History of aviation

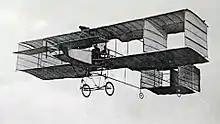
Early Voisin biplane

Around the last decade of the 19th century, a number of key figures were refining and defining the modern aeroplane. Lacking a suitable engine, aircraft work focused on stability and control in gliding flight. In 1879, Biot constructed a bird-like glider with the help of Massia and flew in it briefly. It is preserved in the Musee de l'Air, France, and is claimed to be the earliest man-carrying flying machine still in existence.